Oak Hill Plantation

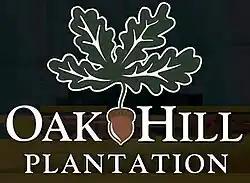
Plantation logo

Oak Hill Plantation is a privately-owned conservation preserve created in the late 20th century by T. K. Wetherell with his wife, Virginia Bass Wetherell. The large personal residence is maintained by the present owner, Virginia Wetherell-Scott.